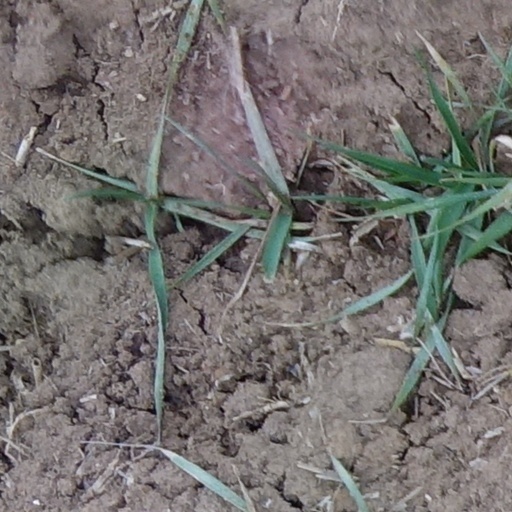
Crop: wheat